Jaguar Racing

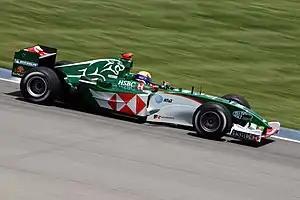
Mark Webber driving the R5 at the 2004 United States Grand Prix.

At the end of the 2001 season, Ford moved Guenther Steiner from its rally team to serve as Jaguar's managing director. John Allison took responsibility for the commercial and administrative aspects of the business. More broadly, the team's budget and performance came under closer scrutiny after Ford CEO Jacques Nasser retired and was replaced by William Clay Ford Jr. Although Nasser was enthusiastic about Formula One, Ford Jr. questioned why the company was spending so much money on a team that did not bear the Ford name.